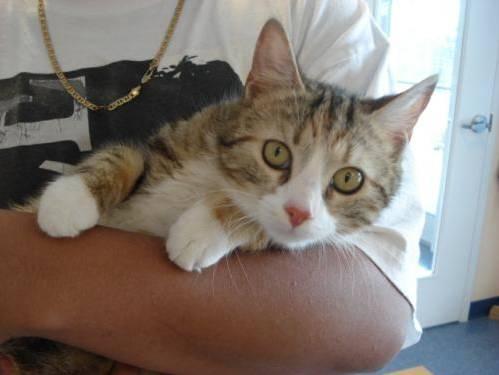
cat